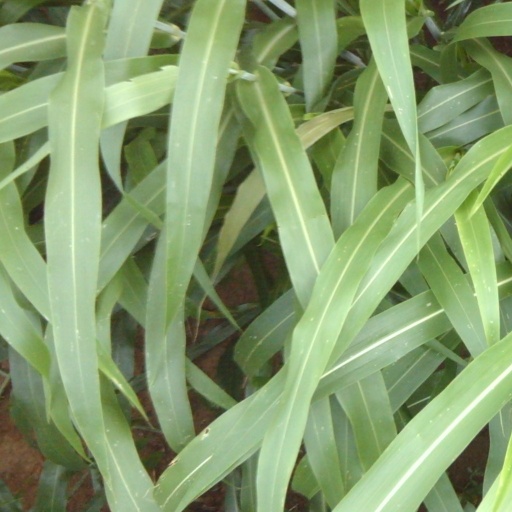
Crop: sorghum